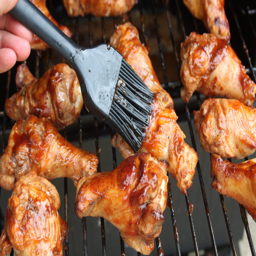
no barbecue sauce is necessary , but if you would like additional flavor add it